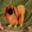
Label: dog